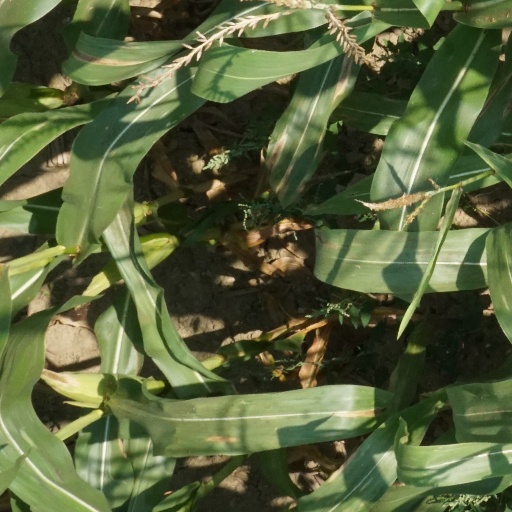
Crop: maize; corn